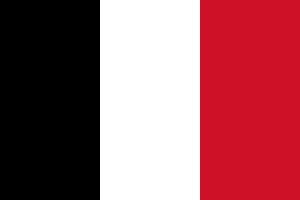
Le Latium, ou Lazio en italien, est une région d'Italie centrale. Incluant la capitale, Rome, il s'agit de la deuxième région la plus peuplée d'Italie, après la Lombardie, avec près de six millions d'habitants. Il est bordé au nord-ouest par la Toscane, au nord par l'Ombrie, au nord-est par les Marches, à l'est par les Abruzzes et le Molise, ainsi qu'au sud-est par la Campanie. À l'ouest, la région est baignée par la mer Tyrrhénienne. La petite enclave du Vatican se trouve dans le Latium.